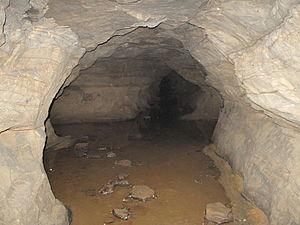
Ülgase est un village situé dans la Commune de Jõelähtme du Comté de Harju en Estonie.